Ashford, Kent

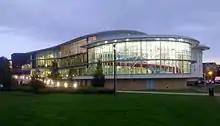
The Stour Centre

St Mary's parish church lies in the town centre. Parts of it date from the 13th century, including a brass of the first rector, Robert de Derby. John Fogge supervised substantial changes to the church in the late 15th century, including creating the tower and raising the roof. He was buried in the church and a memorial window is dedicated to him.